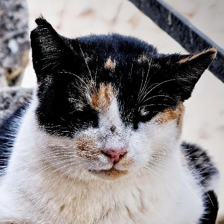
Label: animals